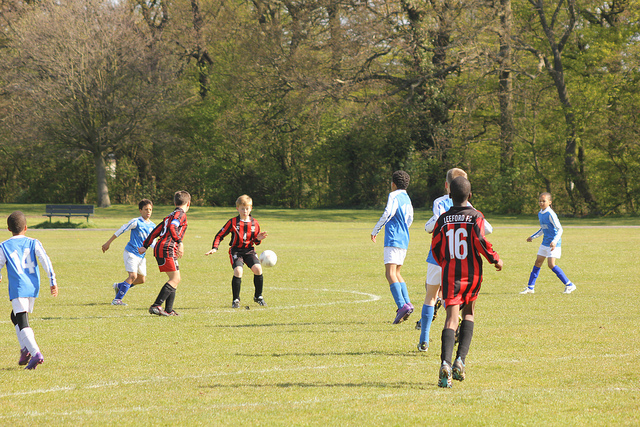
các cầu thủ bóng đá đang tranh chấp bóng ở trên sân